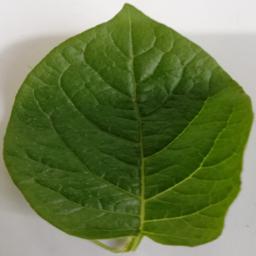
Etiqueta: Sana